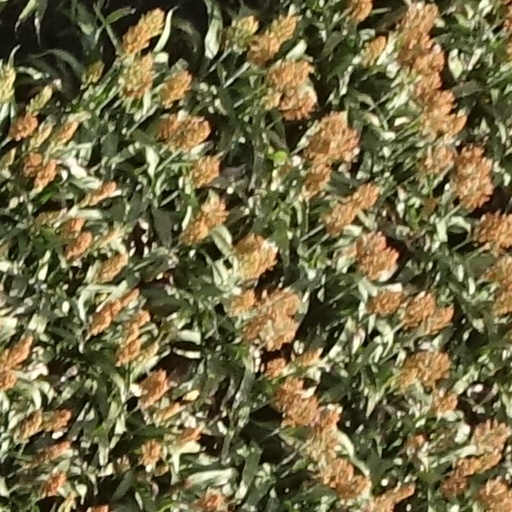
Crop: sorghum